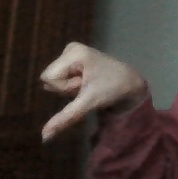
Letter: waw